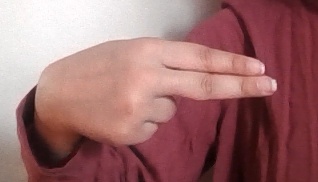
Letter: ain